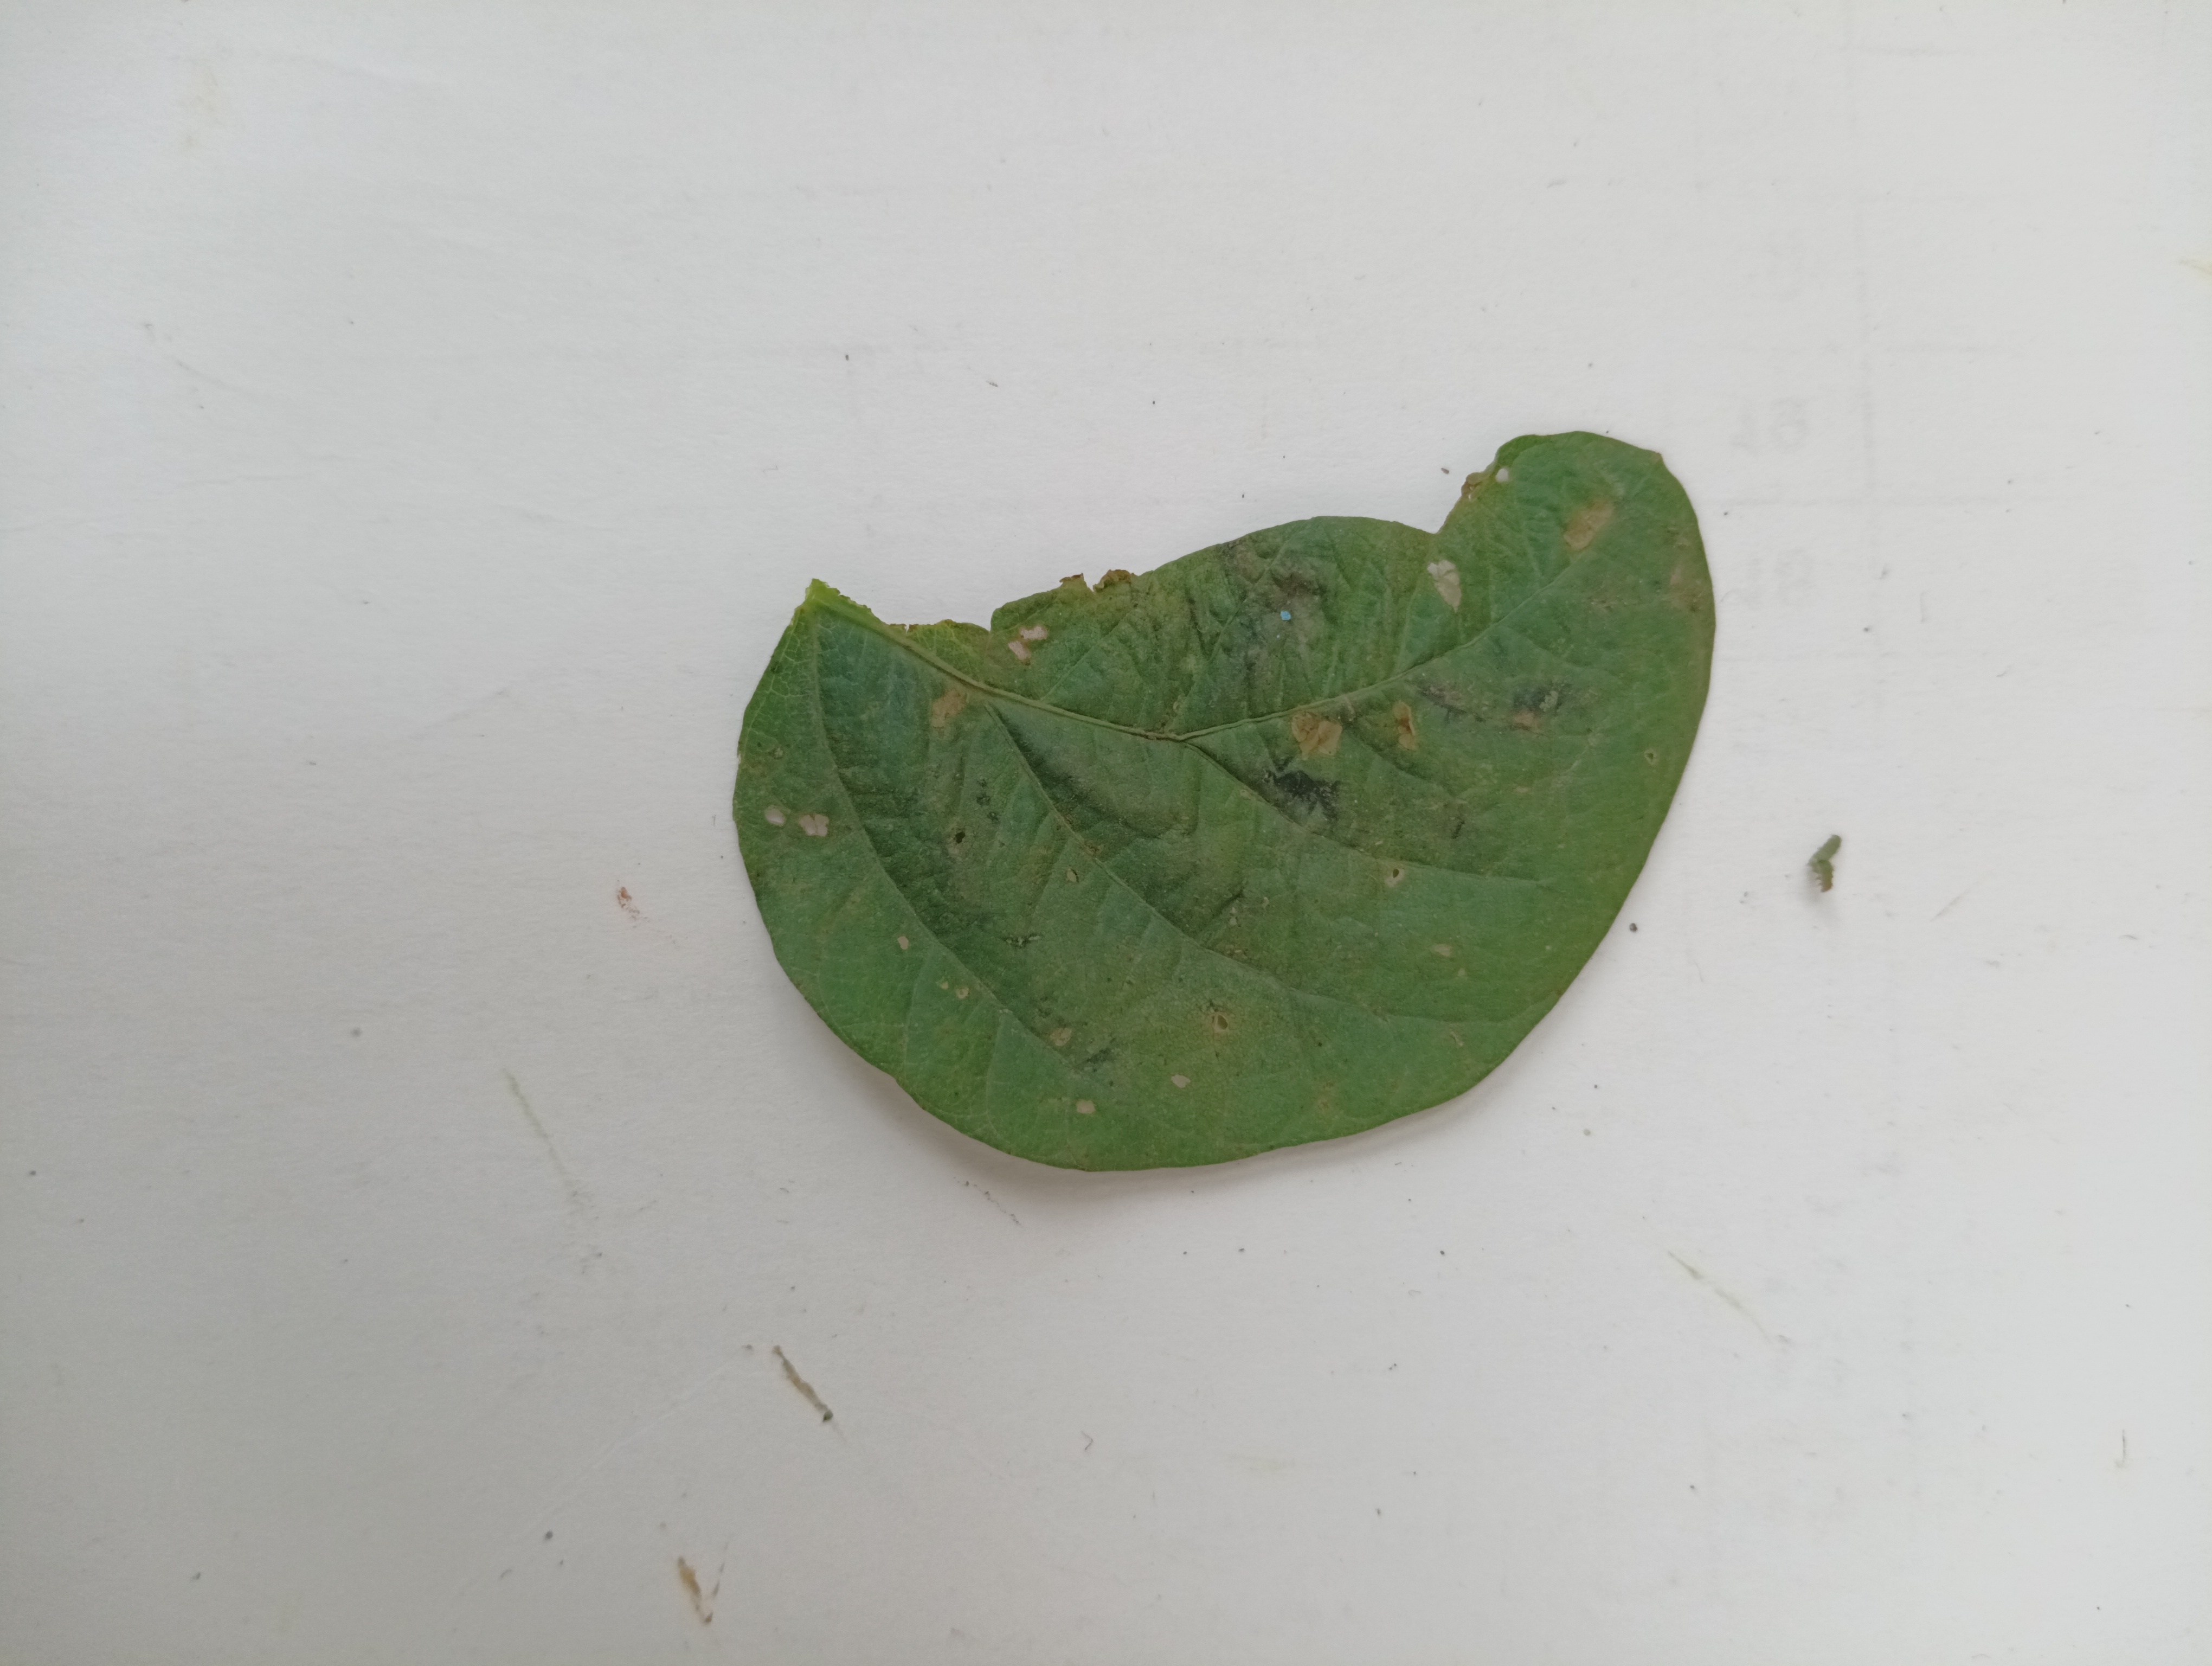
Label: Bacterial leaf Blight